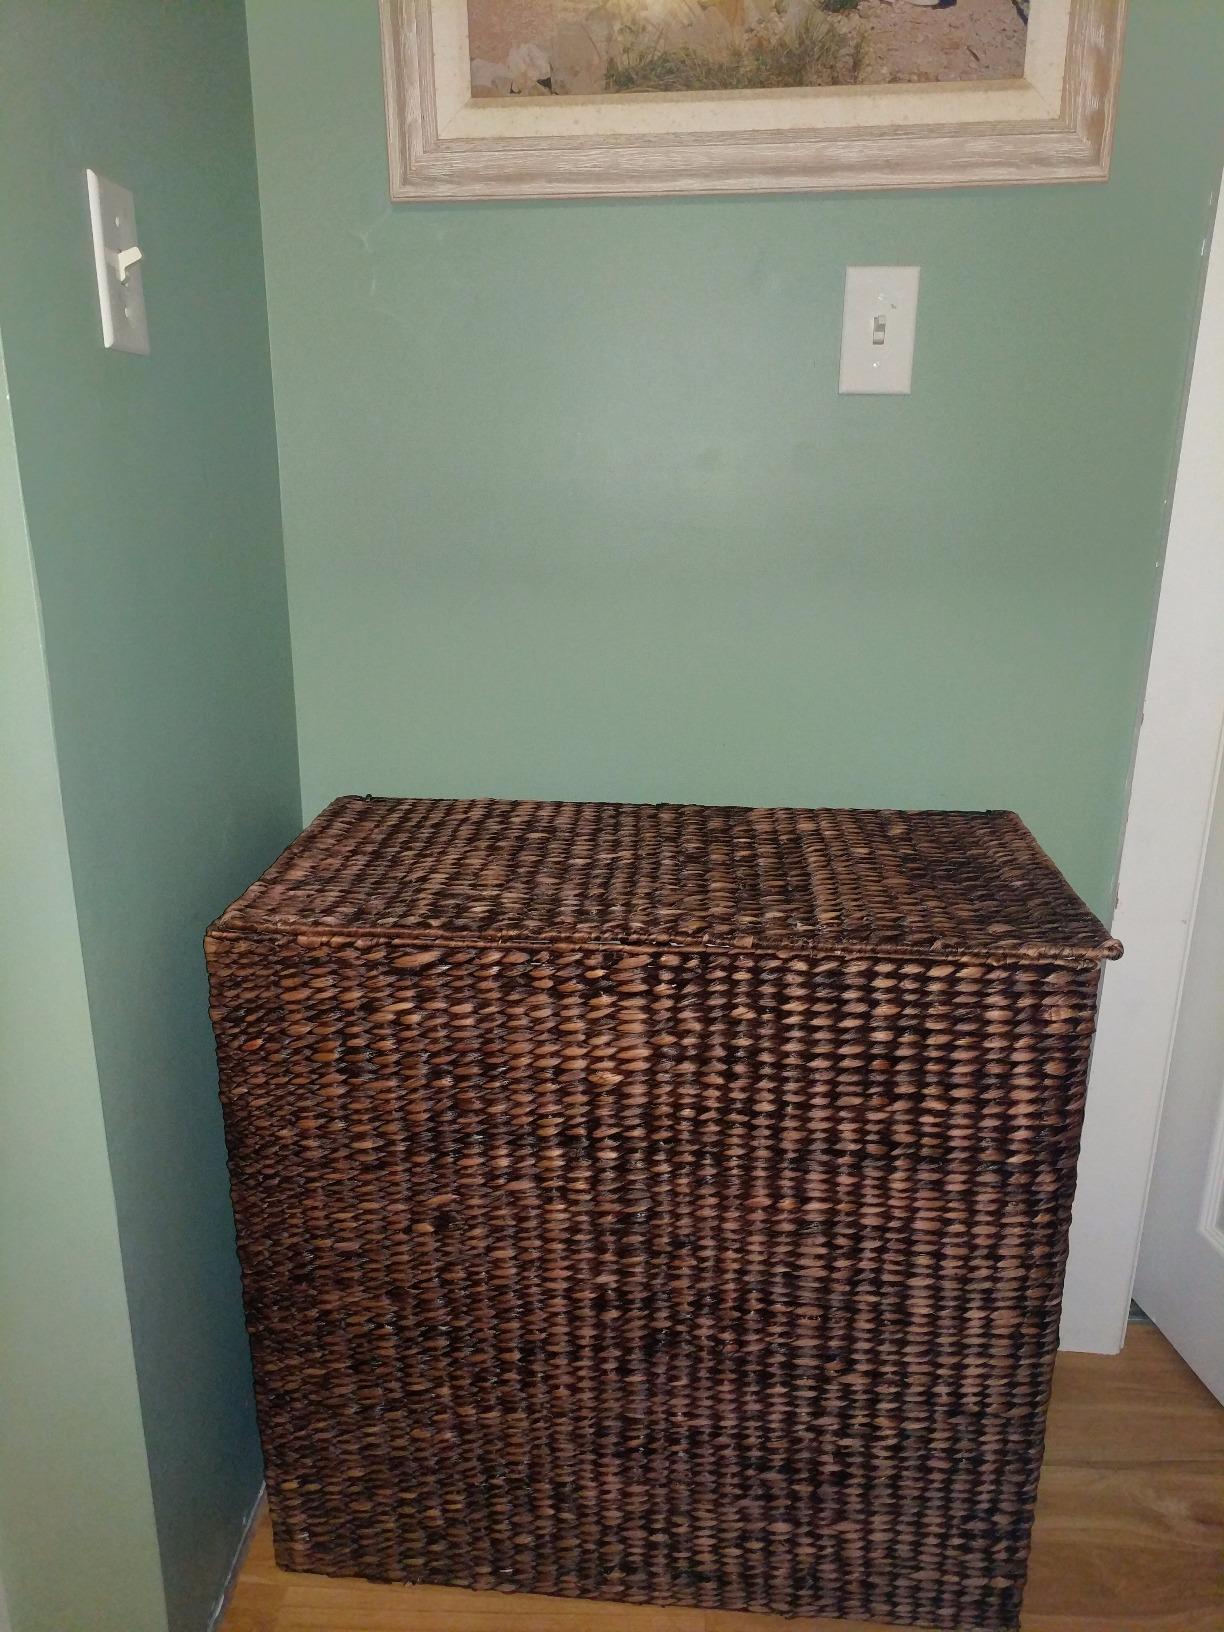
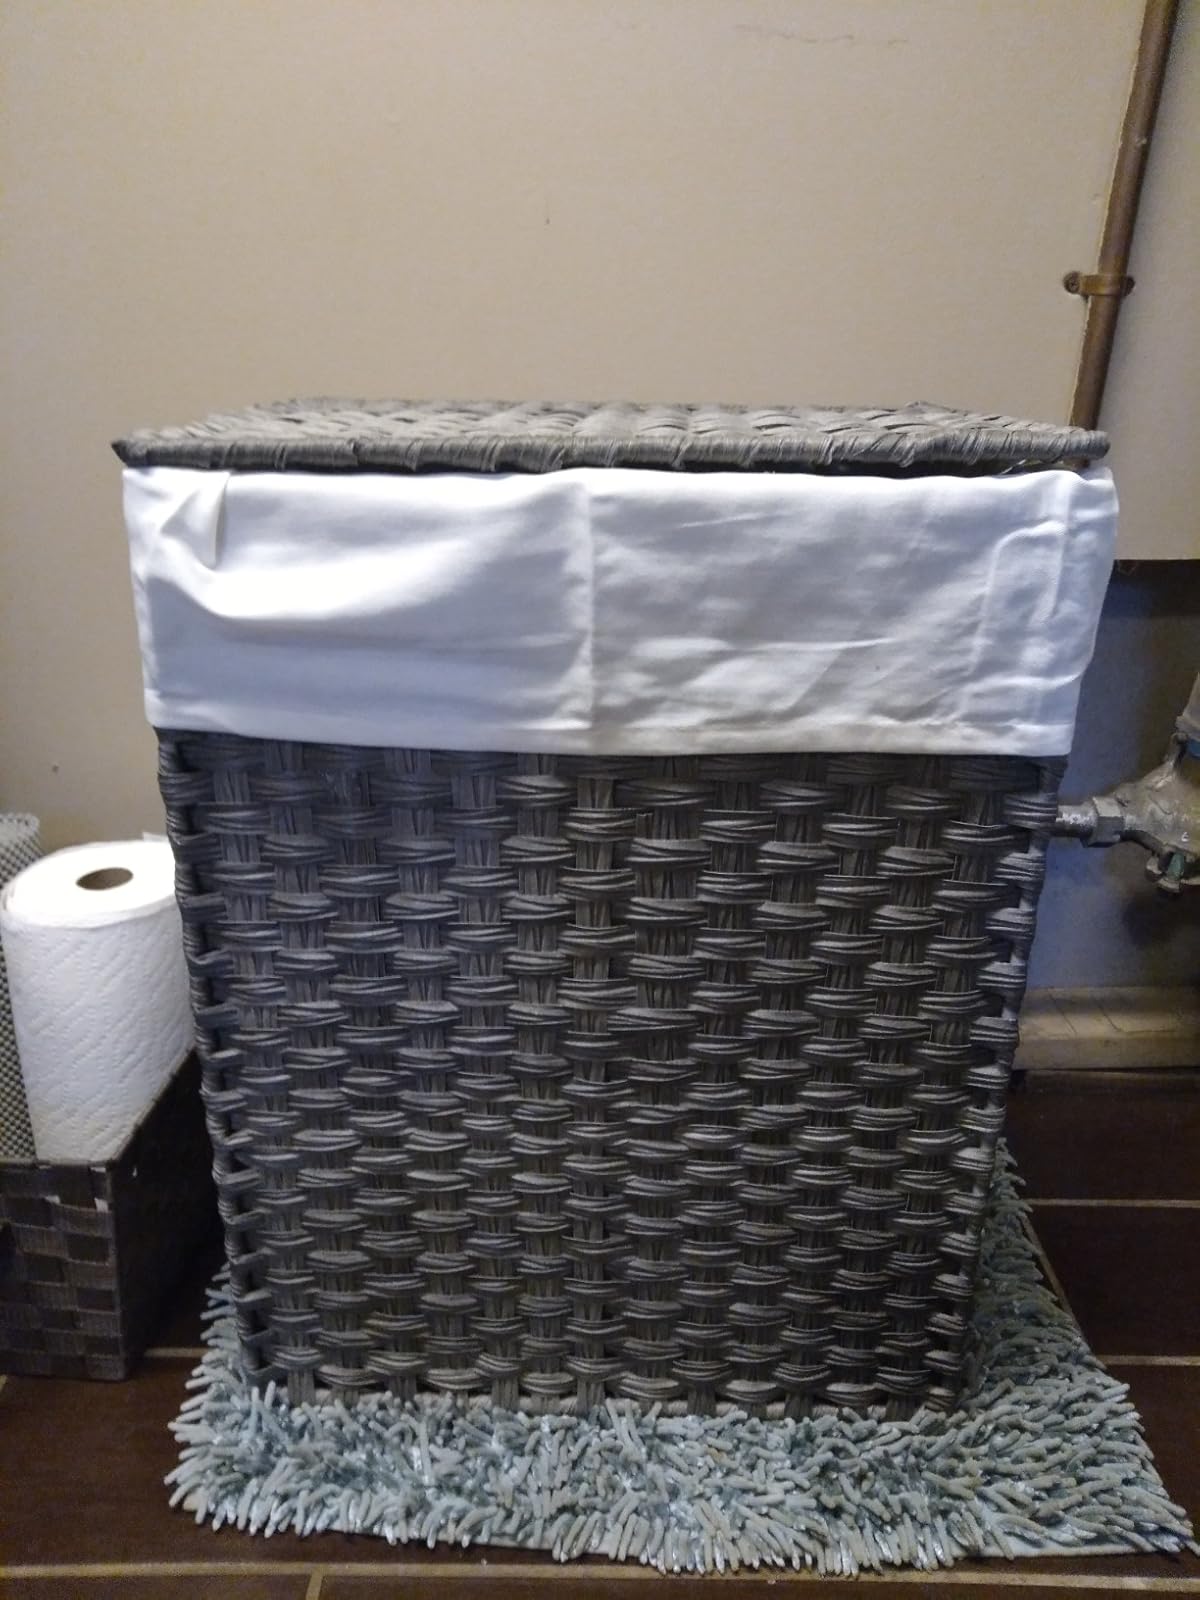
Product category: items_hamper
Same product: no